Andrew Edmiston Jr.

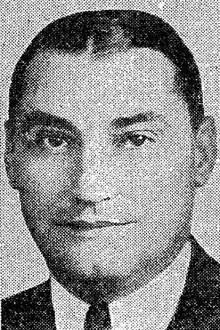
Edmiston Jr. in 1934

Andrew Edmiston Jr. (November 13, 1892– August 28, 1966) was a Democratic politician who served as a United States representative from West Virginia. He was born in Weston in Lewis County, West Virginia on November 13, 1892. He served in the Seventy-third through Seventy-seventh Congresses.